Don Kindt

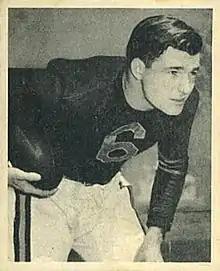
Don Kindt 1948 Bowman football card

Donald John Kindt, Sr. (July 2, 1925 – May 5, 2000) was an American defensive back and halfback who played nine seasons from 1947 to 1955 for the Chicago Bears in the National Football League (NFL). Kindt played college football for the University of Wisconsin Badgers primarily as a halfback from 1943 to 1946, missing the 1944 and half of the 1945 season because of World War II. He was the starting halfback for the Badgers for most of his college career.